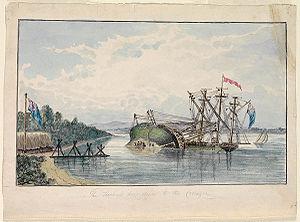
L'abattage en carène consiste à coucher un navire sur la mer, en « éventer la quille », pour réaliser son carénage ou son radoub
Le HMS Success était une corvette en bois de la Royal Navy. Il portait 28 canons.